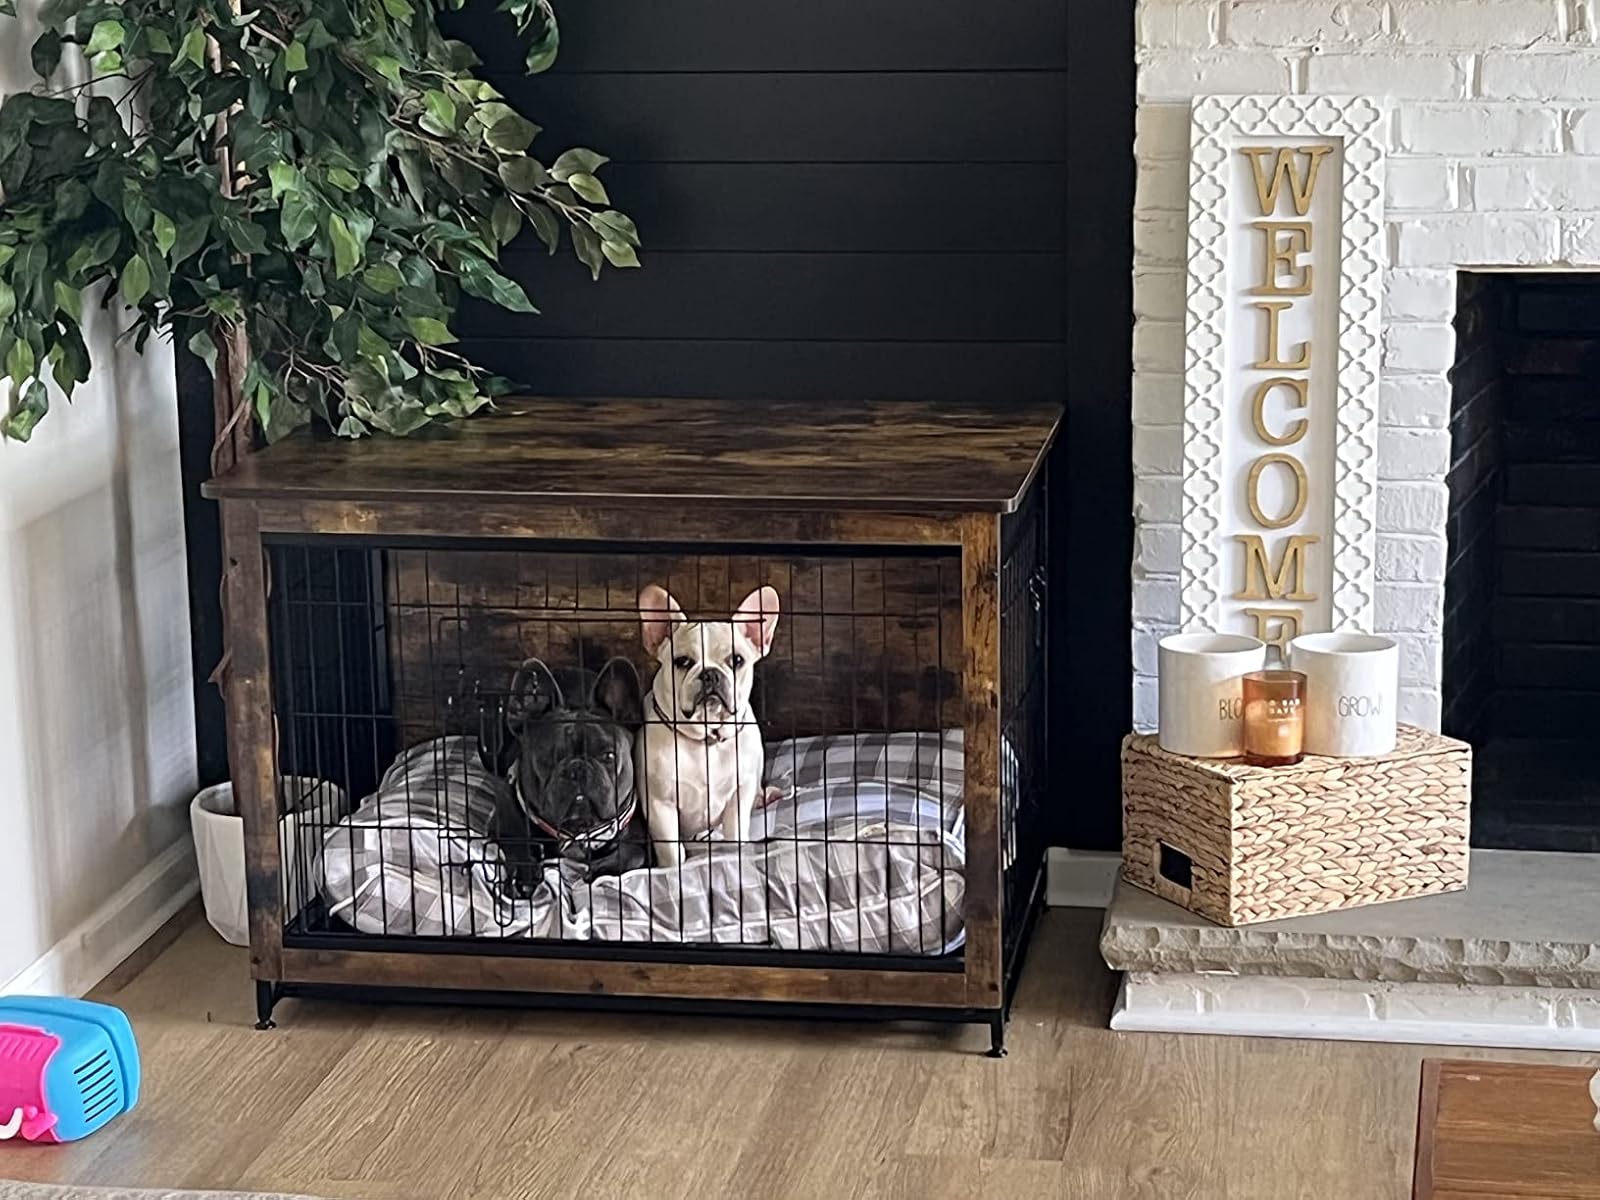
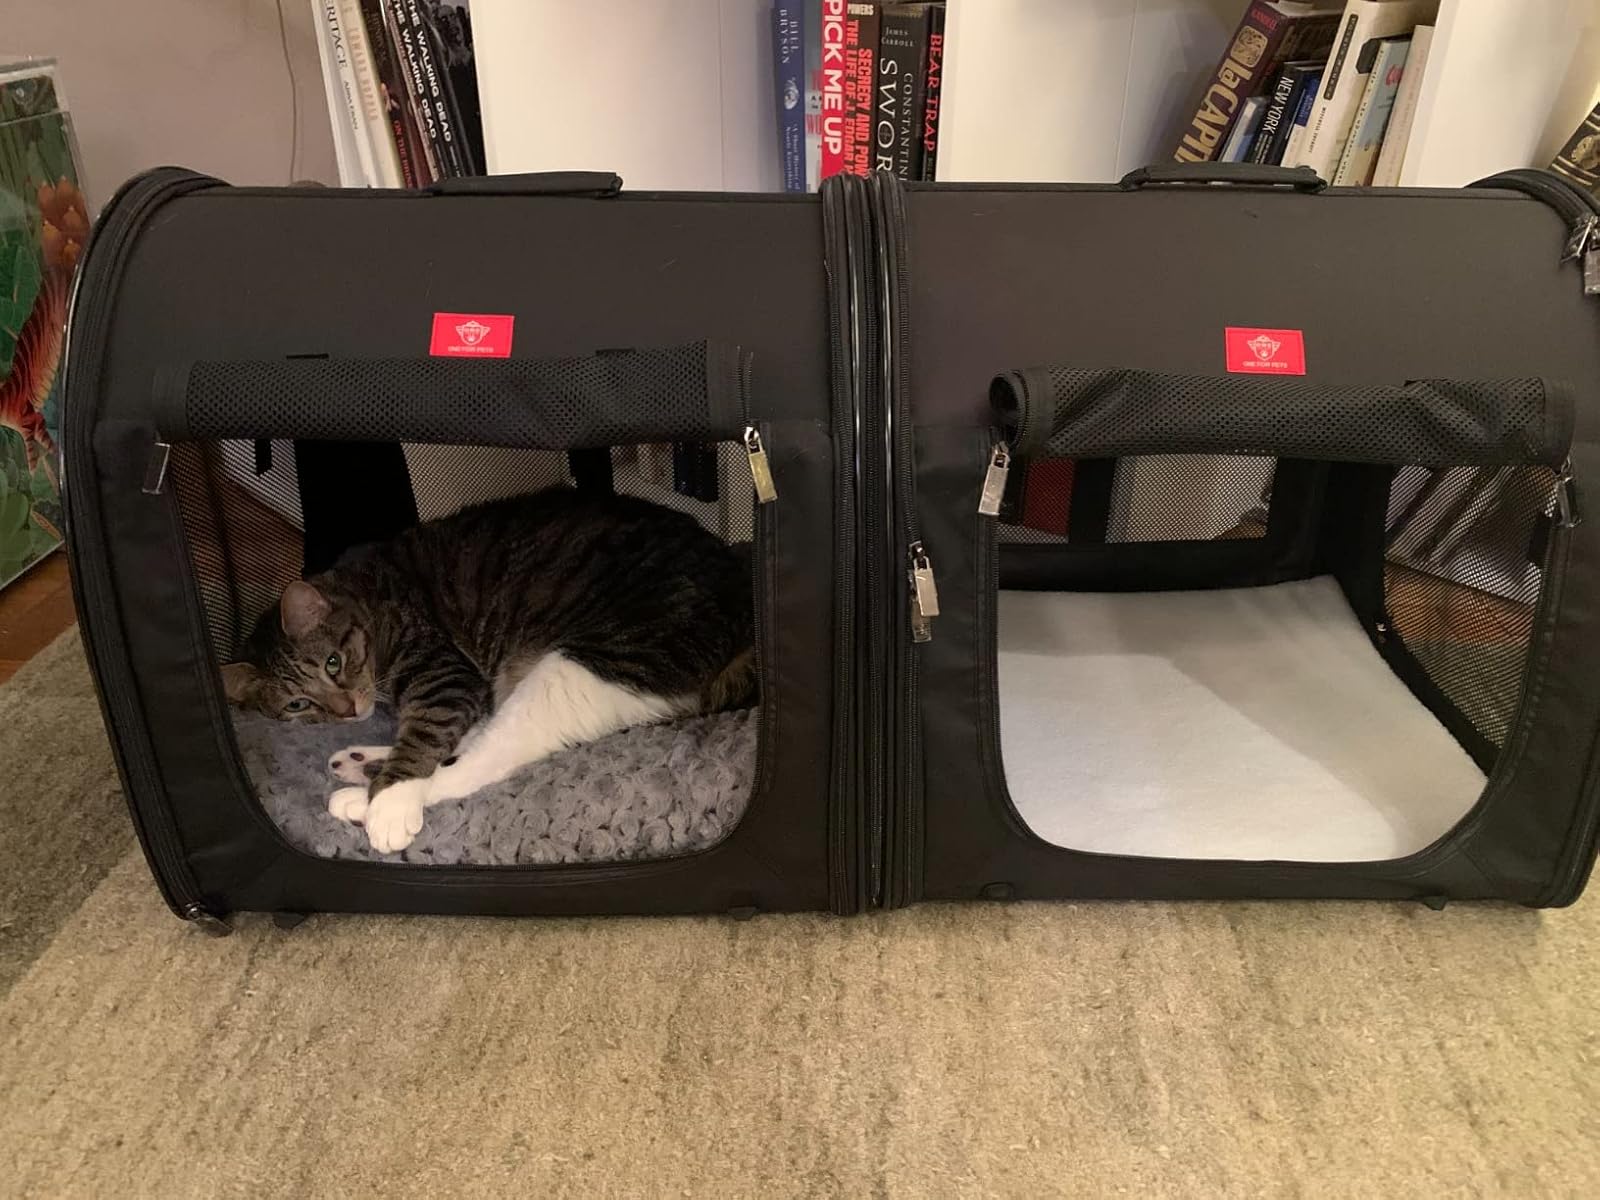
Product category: items_kennel
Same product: no